List of The Brady Bunch characters

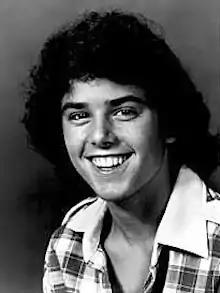
Peter, as portrayed in the original series by Christopher Knight

Marcia Brady, née Marcia Martin, later Marcia Brady-Logan (top left), portrayed by Maureen McCormick in the original TV show, "The Brady Girls Get Married", "The Brady Brides" and " A Very Brady Christmas", Leah Ayres in "The Bradys", Christine Taylor in theatrical films and Autumn Reeser in the TV movie, is the eldest Brady daughter. Marcia is portrayed as a beautiful, mature, and popular girl at Westdale High School and acts as Greg's second-in-command for the other children. Her popularity is an ongoing source of contempt for her younger sister Jan. She is a great fan of TV-star idols Desi Arnaz Jr. and Davy Jones (both actors, portraying themselves, appeared in their own episode). Despite Marcia's reputation, she has her share of problems, such as unrequited crushes, insecurity over having braces, and insecurity over receiving a swollen nose from a stray football thrown by Peter and thereby acquiring the catchphrase "Oh, my nose!" She has a fragile ego that sometimes goes amok, as shown in "Juliet is the Sun", when after being cast in the lead female role in her school's production of "Romeo and Juliet" she becomes so hard to get along with that she is dismissed from the role.